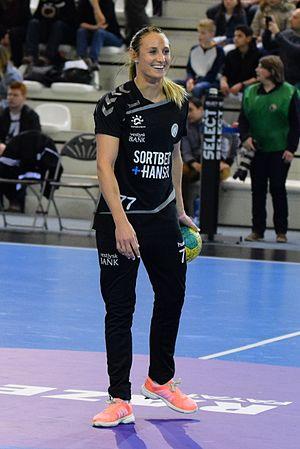
Camilla Herrem Le 03 avril 2016 lors du match aller de demi-finale de la Coupe des vainqueurs de coupe de handball Issy Paris Hand / Team Tvis Holstebro
Camilla Herrem, née le 8 octobre 1986 à Sola, est une handballeuse internationale norvégienne évoluant au poste d'ailière gauche.